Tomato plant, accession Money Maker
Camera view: bottom (45 deg); turntable rotation: 210 degrees
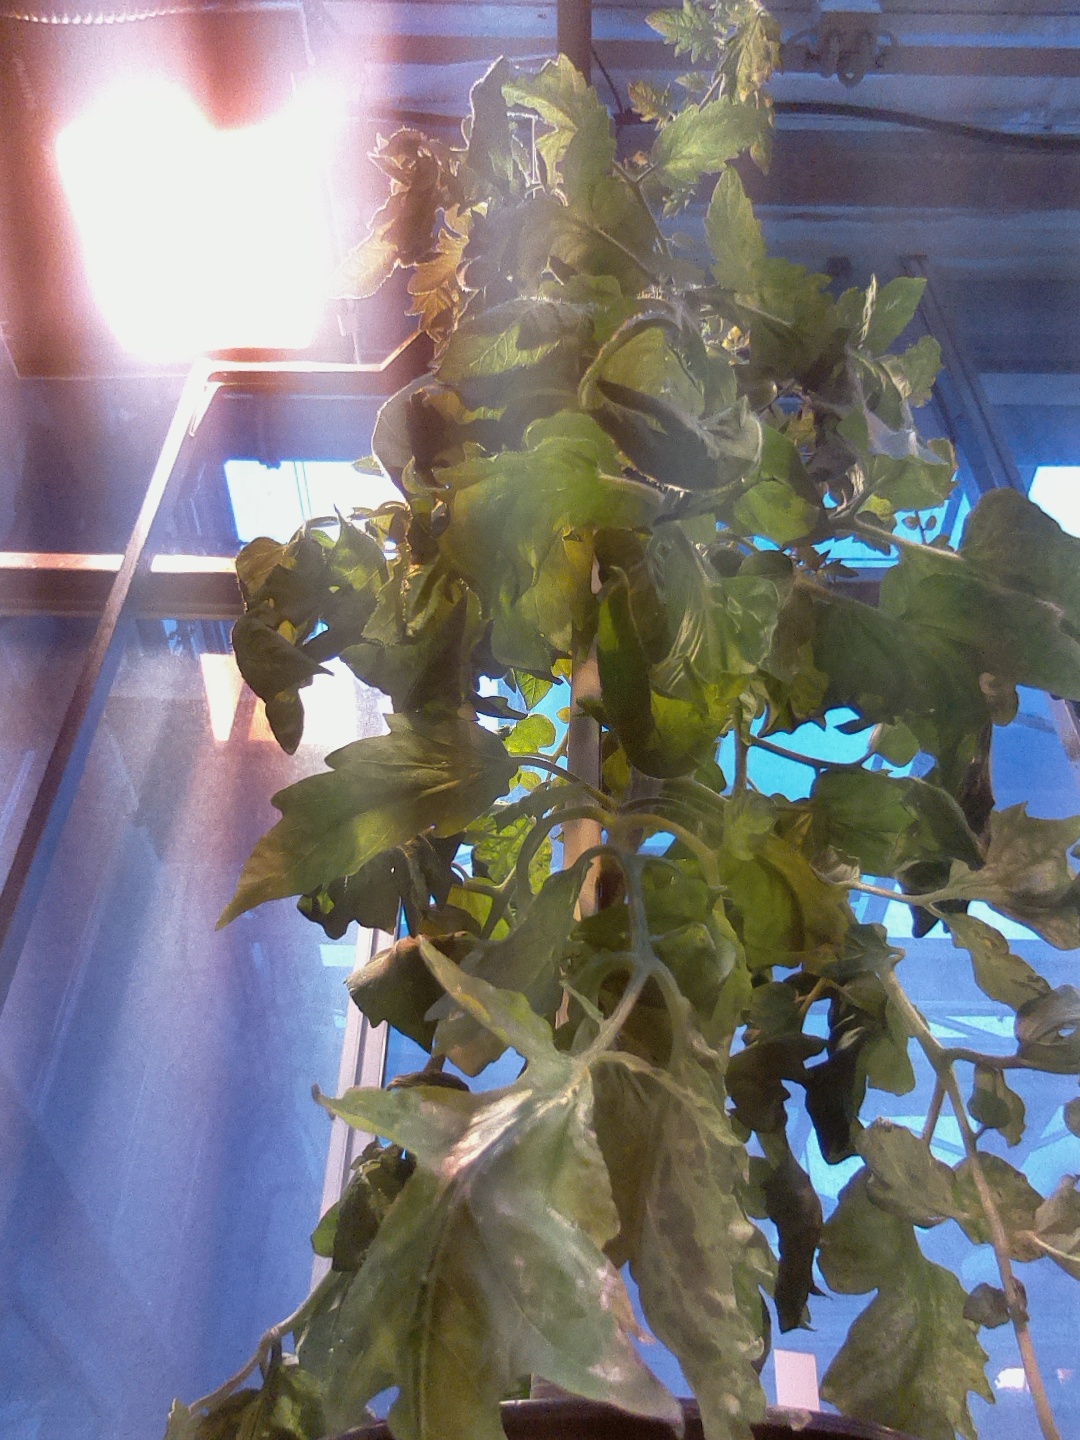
BBCH growth stage 73: 30%-40% of final fruit size